Kohler Foundation

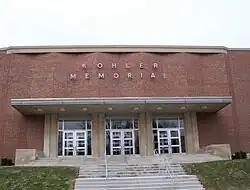
Kohler Memorial

The Foundation was a major sponsor of the construction of the Kohler Memorial addition to the Kohler public school which opened in 1957. The Foundation contributed $300,000. The other major contributors to the project were a trust from the late Governor Walter J. Kohler Sr. worth $500,000, the Village of Kohler, and the Joint School District No. 2. The building cost $1,500,000 to construct and comprised a grand theater, gymnasium, indoor-outdoor swimming pool, and a youth center. After it was opened, the building's theater became the venue for events of the Distinguished Guest Series.